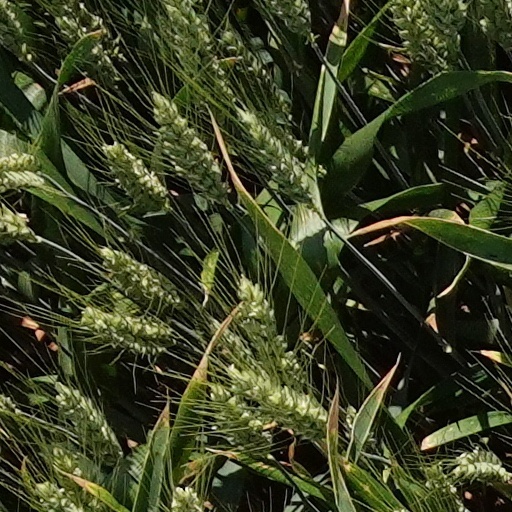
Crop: wheat